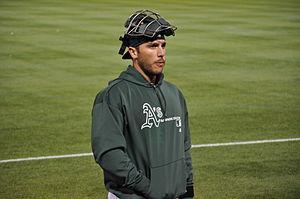
George Kottaras est un receveur des White Sox de Chicago de la Ligue majeure de baseball.